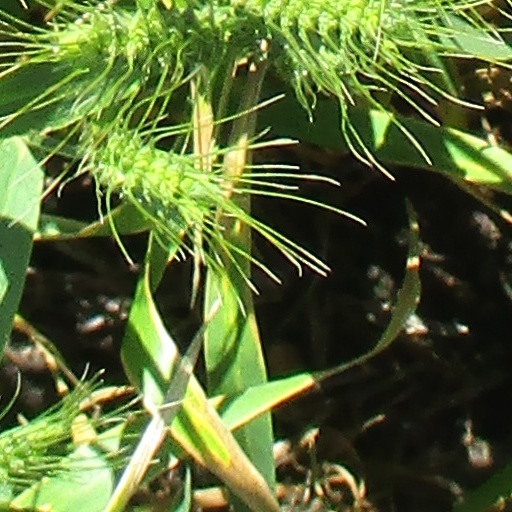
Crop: wheat